Jackpot (character)

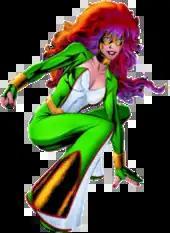
Alana Jobson / Jackpot as depicted in "Secret Invasion: The Amazing Spider-Man" #3 (October 2008). Art by Mike McKone.

Alana buys Sara's identity, and while the latter goes in hiding, the former starts using a cocktail of enhancement drugs, including Mutant Growth Hormone to grant herself the powers of super-strength, stamina, and invulnerability associated with the Jackpot identity. In denial of her own sexuality, Alana developed a crush on Spider-Man, whom she emulated. She later was revealed to be a lesbian. She had been attracted to Sara but never revealed this to her.